Town Hill, Wrexham

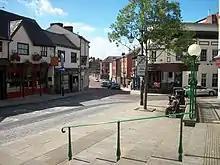
Town Hill, looking on the site of the former town hall, with Abbot Street to the right, and looking down towards Bridge Street.

Town Hill is a street in Wrexham city centre, North Wales. It contains the listed buildings of . The street is located on higher ground, just to the north of St Giles' Church. It forms a cross-roads junction at the centre of Wrexham with Church Street, High Street and Hope Street. It is now at the centre of Wrexham's nightlife district.